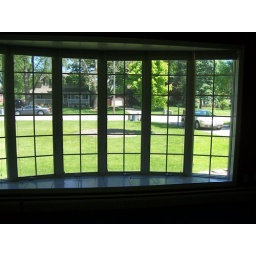
Main living room windows overlooking front yard, Academy St. You can see my car parked in drive on right.